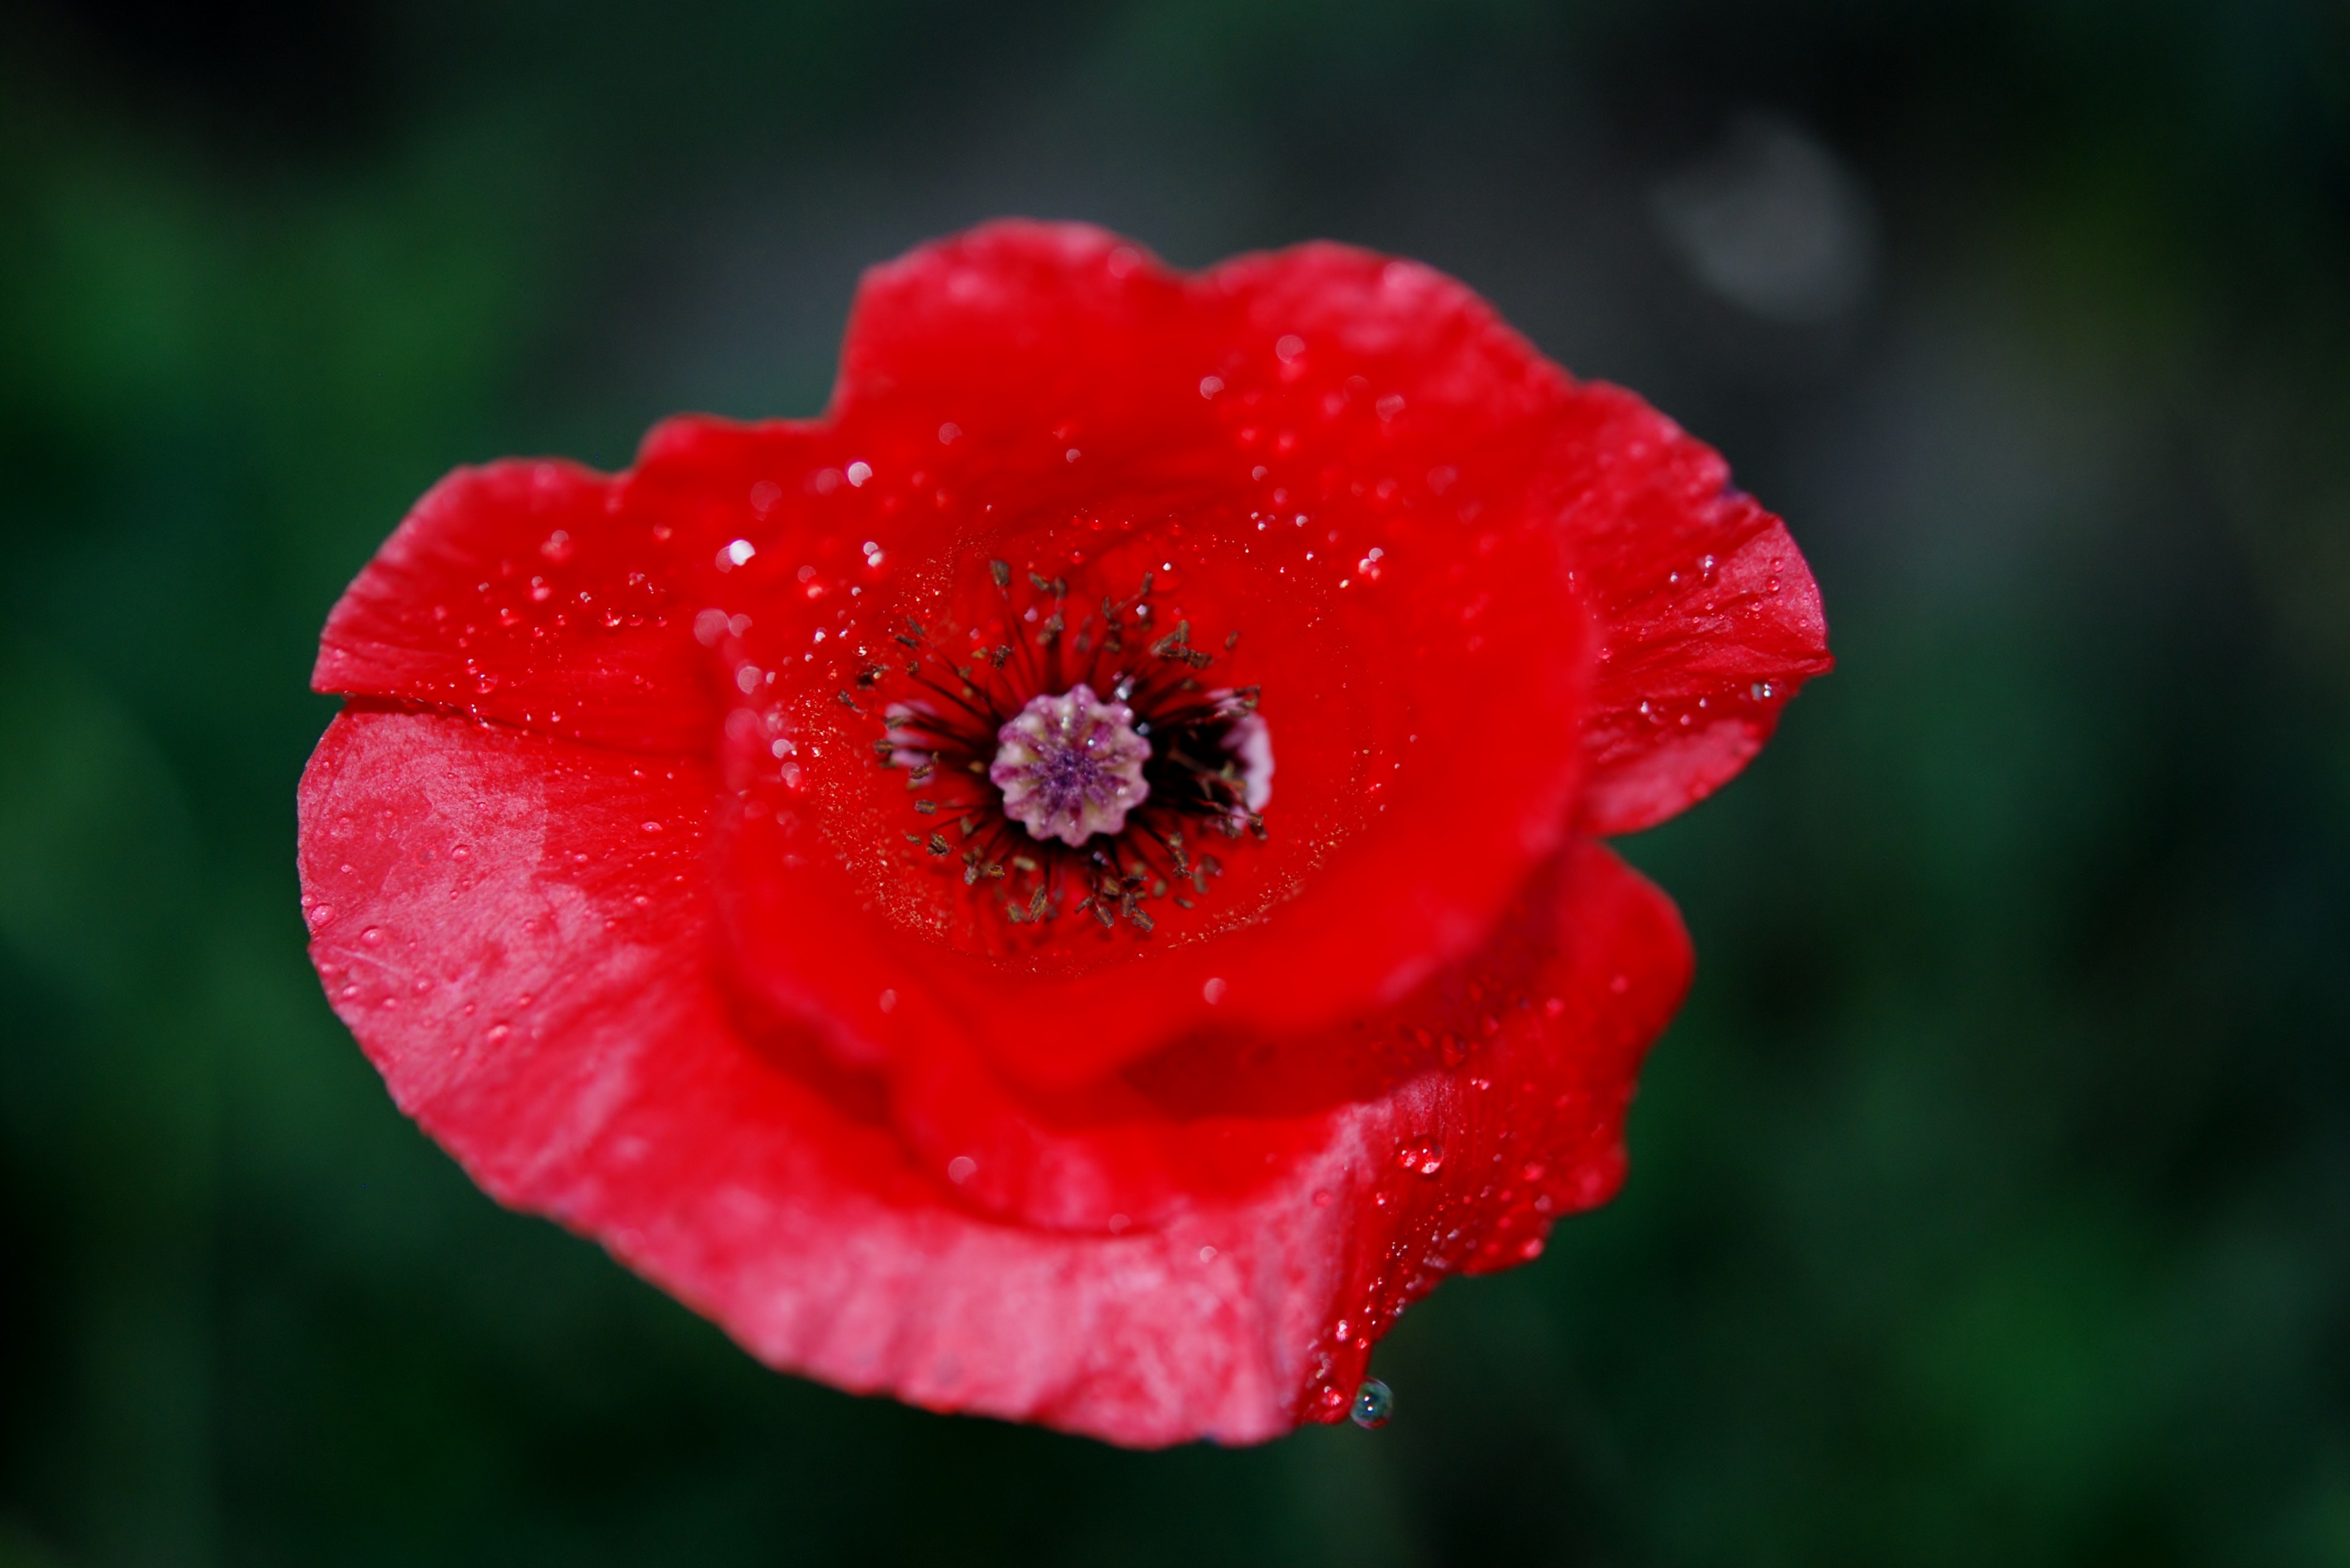
nature, blossom, plant, flower, petal, red, macro, flora, close up, poppy, coquelicot, macro photography, flowering plant, plant stem, land plant, poppy family